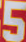
Number: 5